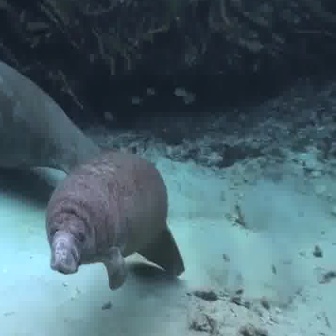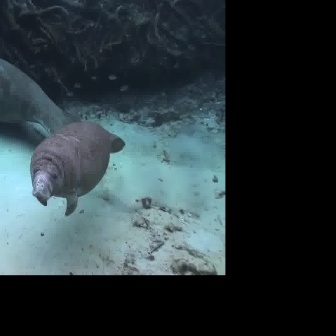
  Please identify the target specified by the bounding box [44,150,183,290] in the first image and locate it in the second image. Return the coordinates in [x_min,y_min,x_max,y_max] format.
Answer: [30,121,124,215]